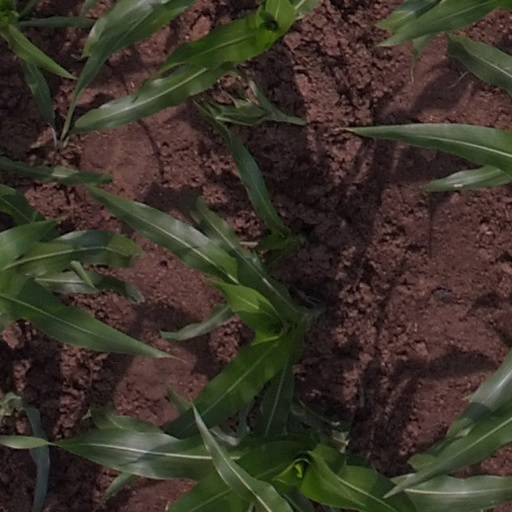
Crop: maize; corn